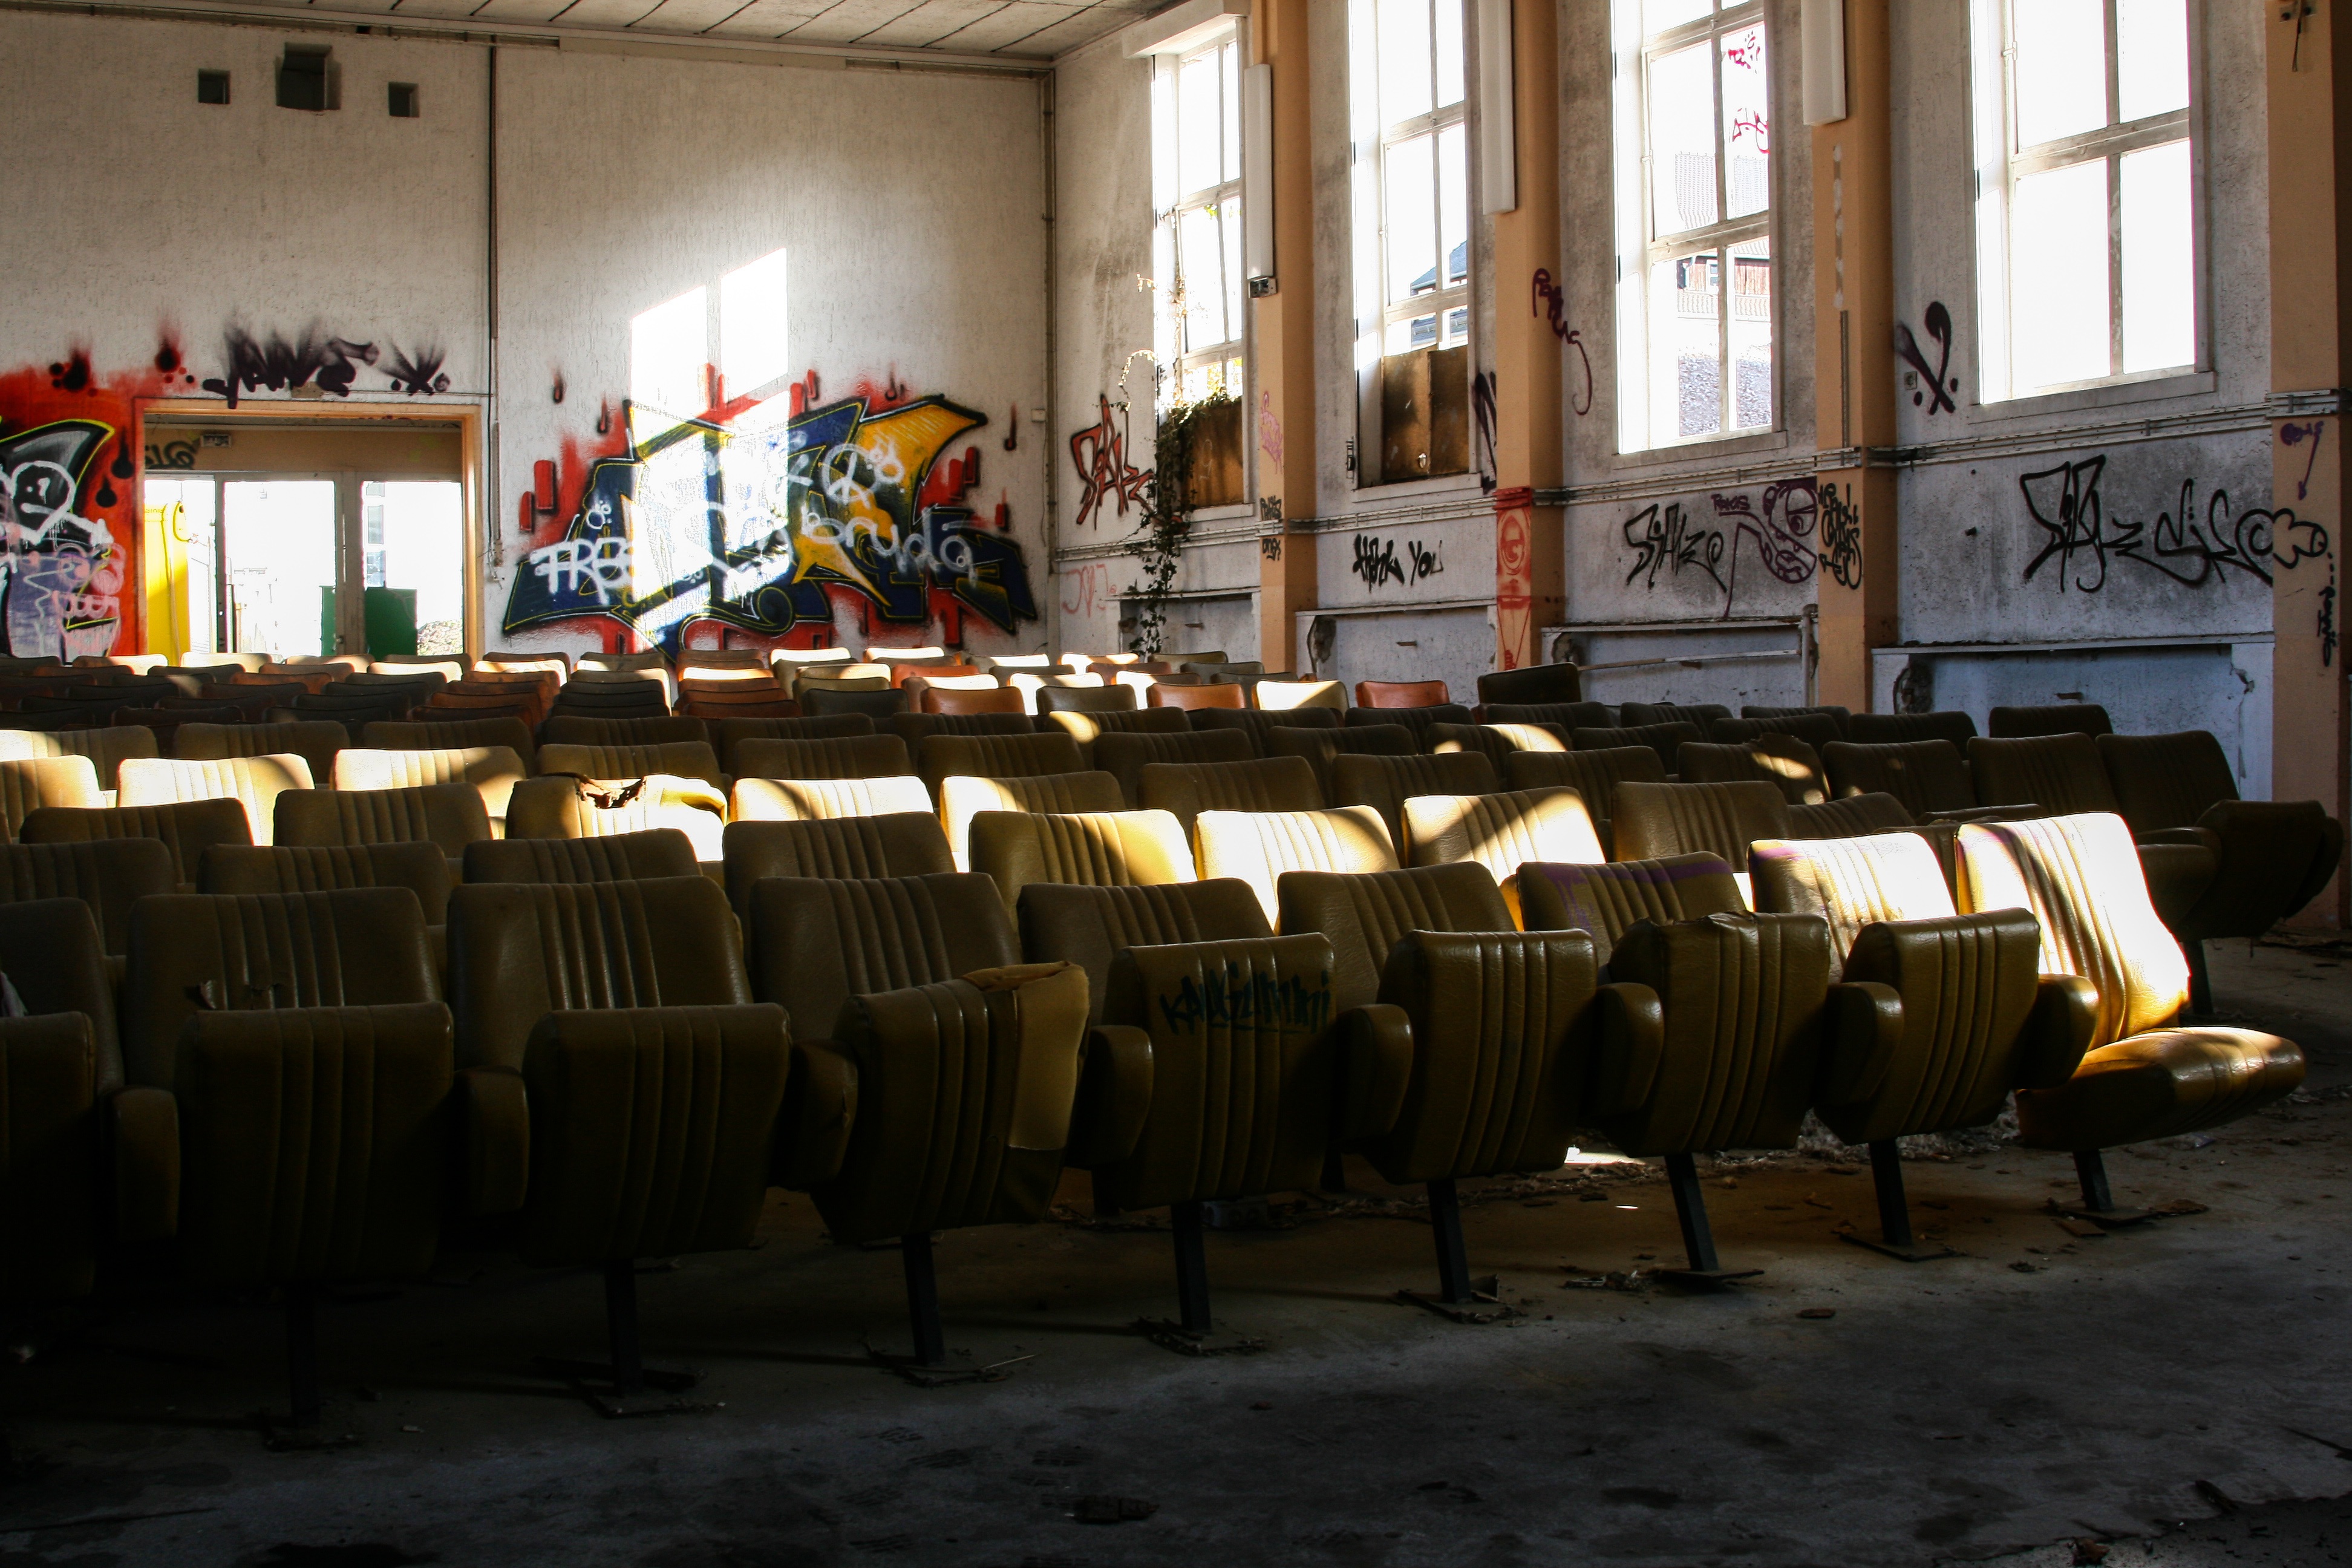
building, old, broken, dirty, decay, ruin, graffiti, destroyed, musical instrument, transience, cinema, leave, break up, run down, rows of seats, notch